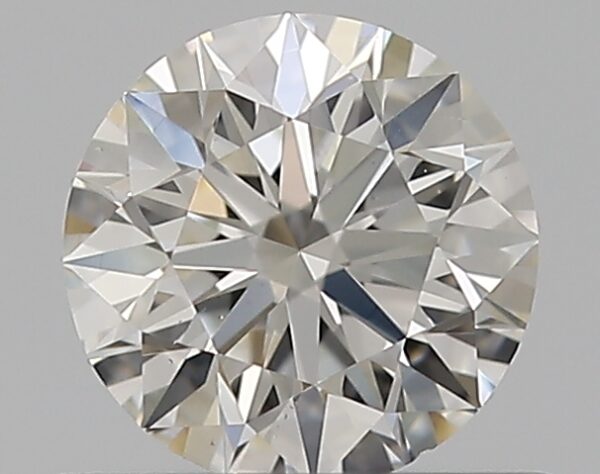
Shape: round
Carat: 0.5
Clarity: VS2
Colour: H
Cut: EX
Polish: EX
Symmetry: EX
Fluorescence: F
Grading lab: GIA
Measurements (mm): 5.06 x 5.08 x 3.17